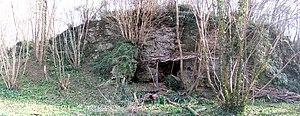
La Grotte Marcel Clouet est un site préhistorique situé sur la commune de Cognac dans l'ouest du département de la Charente, dans la vallée de l'Antenne, un affluent de la Charente. Elle a été nommée en l'honneur du préhistorien charentais Marcel Clouet.
La Grotte Marcel Clouet est un site préhistorique situé sur la commune française de Cognac dans l'ouest du département de la Charente, dans la vallée de l'Antenne, un affluent de la Charente. Elle a été nommée en l'honneur du préhistorien charentais Marcel Clouet.